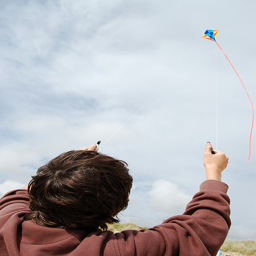
A person flying a kite in a cloudy sky.
Man flying a tailed kite high into the sky
A person flying a kite high into the air.
a person flying a kite really high in the sky
A person flying a kite on a cloudy day.